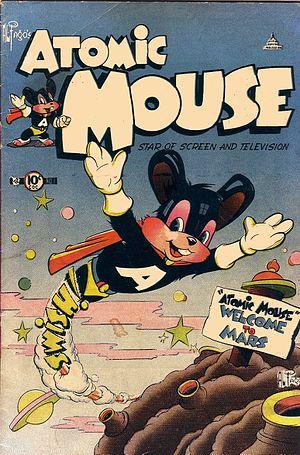
Couverture du premier numéro d'Atomic Mouse publié en mars 1953 par Charlton Comics
Charlton Comics est une maison d'édition de comics créée en 1946 par John Santangelo senior et Ed Levy alors propriétaires d'une société d'édition, Charlton Publications, plutôt spécialisée dans des revues musicales. Voulant profiter du succès des comics les deux associés décident donc d'en publier et cherchent la plus grande rentabilité. Cela passe par l'utilisation d'une presse d'occasion qui avait servi auparavant à imprimer des boîtes de céréales et qui sera la même jusqu'à la disparition de l'entreprise, par le rachat de sociétés d'édition en difficulté financière qui permet de récupérer des histoires non-publiées et par le versement des salaires les plus bas de l'industrie du comics. Charlton Comics fut aussi la seule parmi les compagnies de comic book à contrôler tous les aspects de sa compagnie, de l'éditorial à la distribution en passant par l'impression, plutôt que de déléguer une partie des tâches à une société extérieure comme le faisait la plupart des autres éditeurs, et ce sous un seul toit, dans son quartier général à Derby.
L'âge d'argent des comics est une période de l'histoire de la bande dessinée américaine où le succès commercial des principaux comic books s'accompagne de diverses évolutions artistiques. C'est le retour des comics de super-héros — alors passés de mode depuis plusieurs années — qui marque le début de la période. Succédant à l'âge d'or des comics, et à une période intermédiaire dans la première moitié des années 1950, l'âge d'argent recouvre le laps de temps allant de 1956 à la fin des années 1960. Il laisse ensuite la place à la période suivante, appelée l'âge de bronze, à laquelle succèdera ensuite l'âge moderne. Un certain nombre d'auteurs importants ont contribué à la première partie de l'époque, notamment les scénaristes Stan Lee, Gardner Fox, John Broome et Robert Kanigher, et les dessinateurs Curt Swan, Jack Kirby, Gil Kane, Steve Ditko, Carmine Infantino, John Buscema et John Romita, Sr. À la fin de l'âge d'argent, une nouvelle génération d'auteurs arrive sur le devant de la scène, parmi lesquels des scénaristes comme Denny O'Neil, Mike Friedrich, Roy Thomas, ou Archie Goodwin et des dessinateurs tels que Neal Adams ou Jim Steranko.